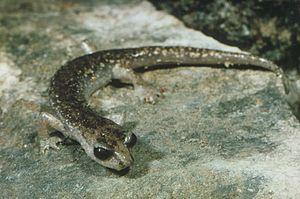
Hydromantes genei, le Spélerpès de Géné, est une espèce d'urodèles de la famille des Plethodontidae.